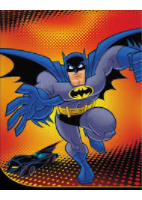
Portrait style: Cartoon Portrait